Describe the emotion expressed in this image:  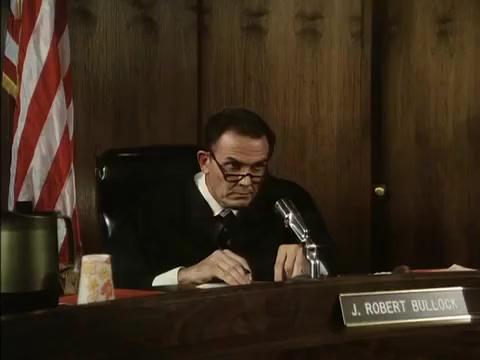
This person displays Suffering, valence and arousal with high intensity.